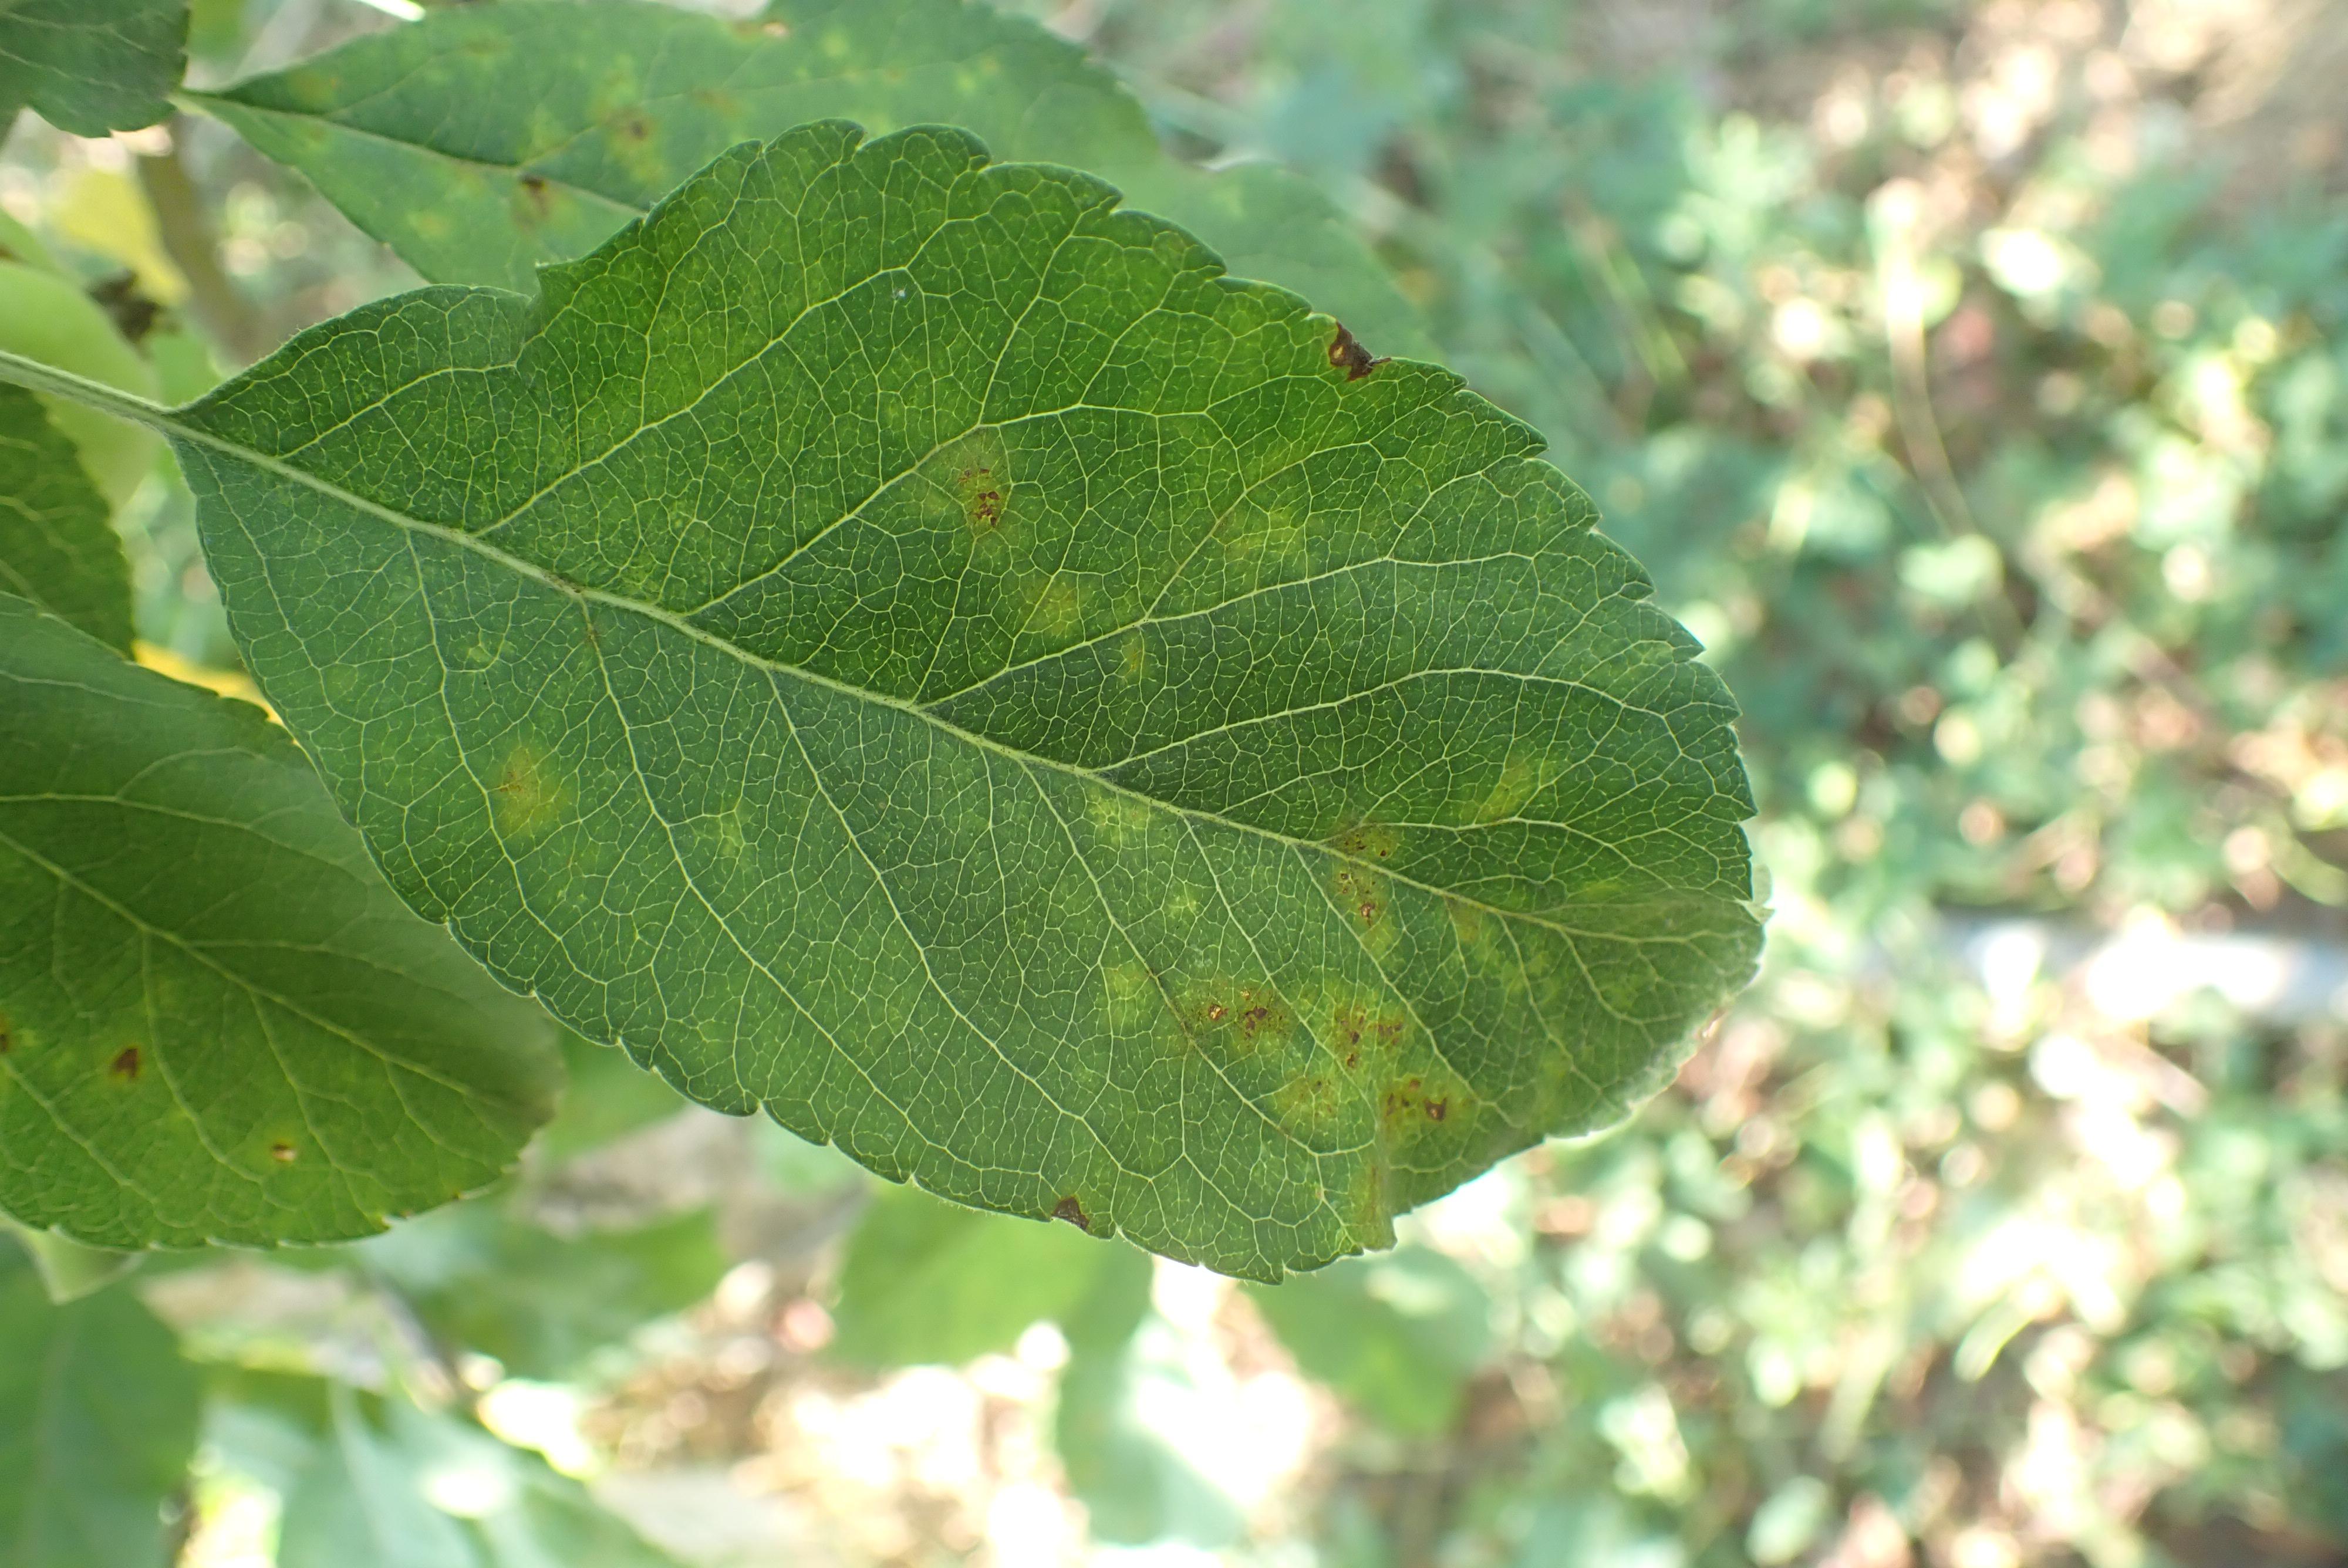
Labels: scab